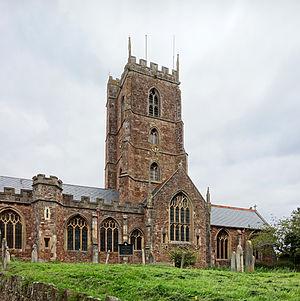
Le prieuré de Dunster.